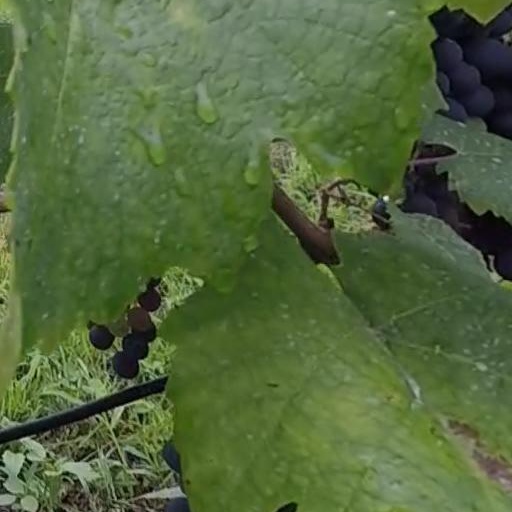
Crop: grape